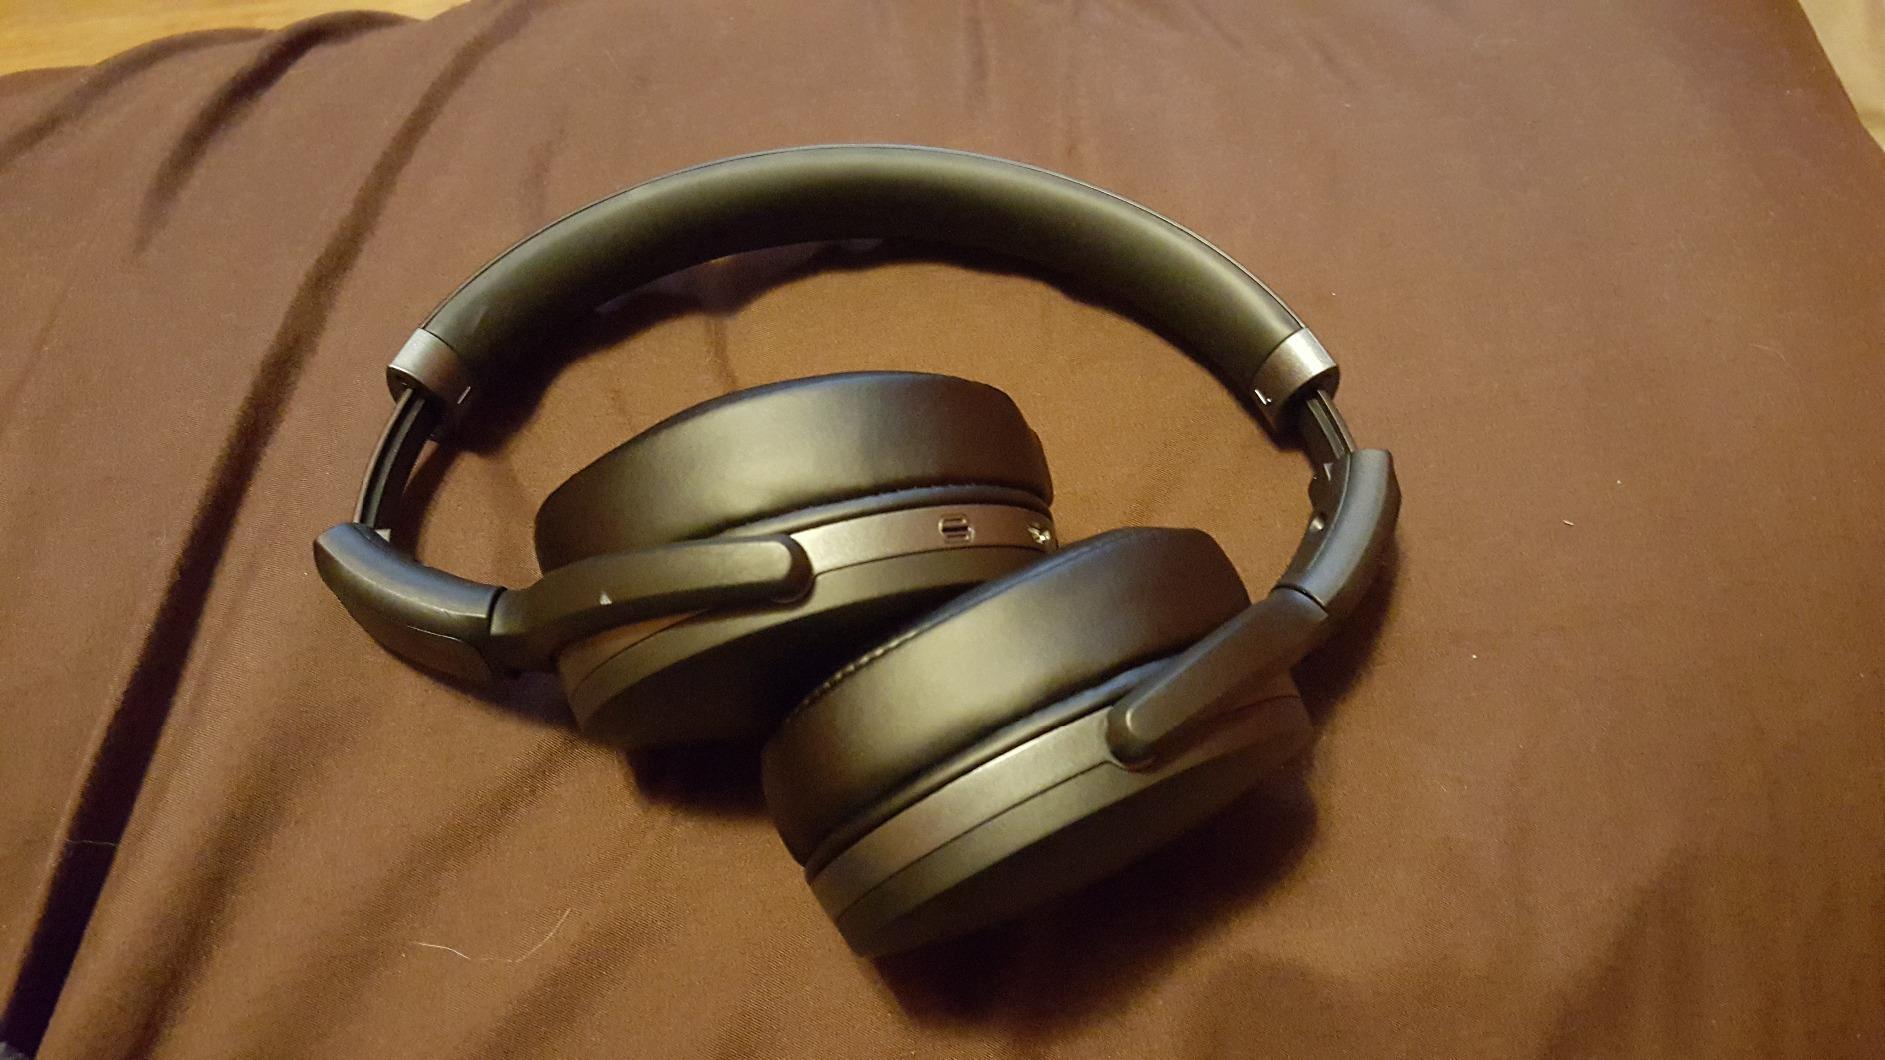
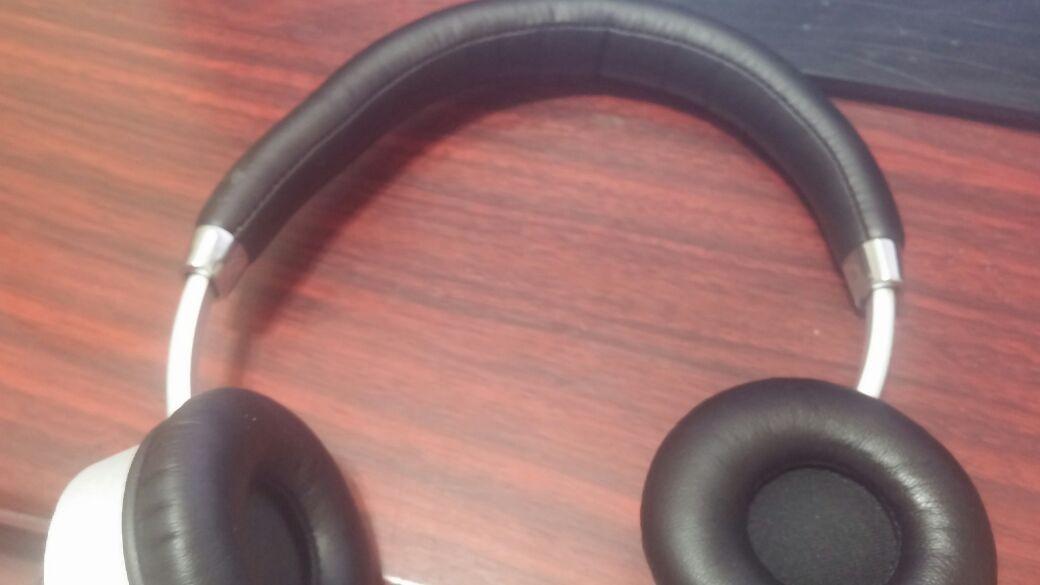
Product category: headphones
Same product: no